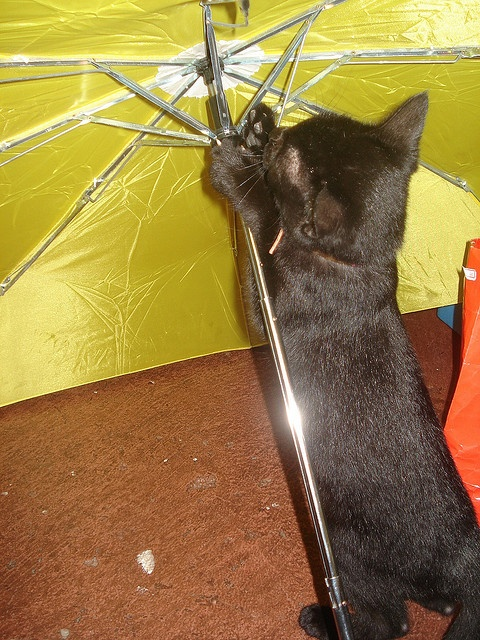
A small black cat reaching up to the inside of a yellow umbrella with both paws.
A black cat that is trying to close up an umbrella.
there is a small black cat playing with a yellow umbrella
The black cat is standing on the handle of a yellow umbrella.
A black cat playing with the frame of a yellow umbrella.